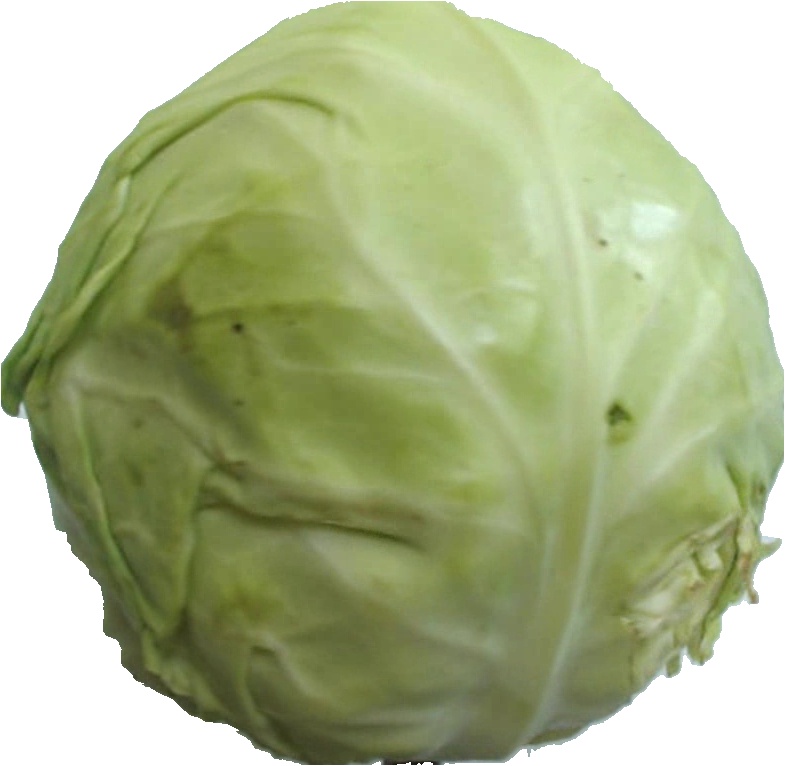
Label: cabbage_white_1